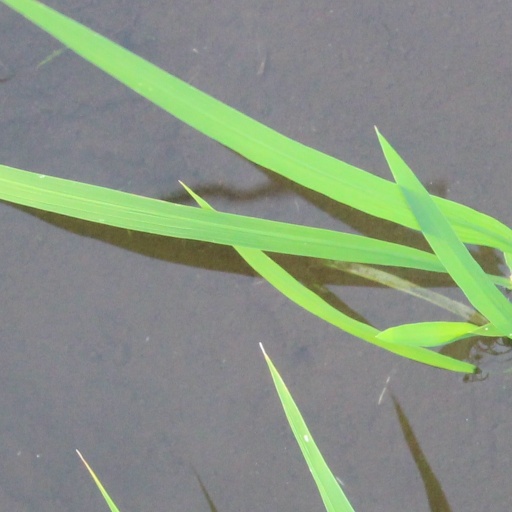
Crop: rice